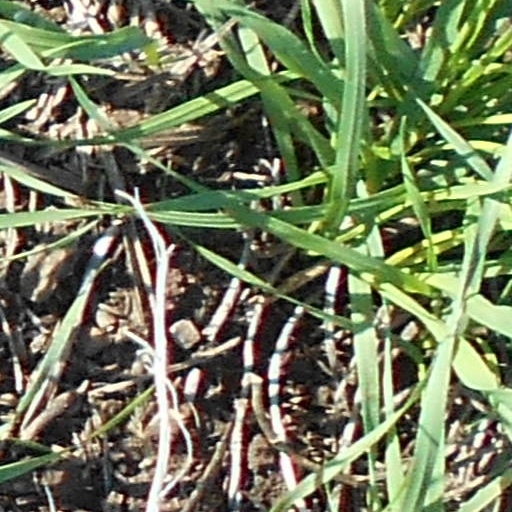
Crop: wheat